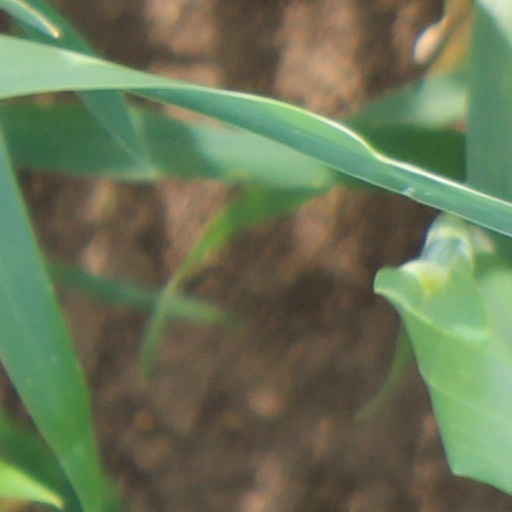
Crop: wheat